4 Deserts

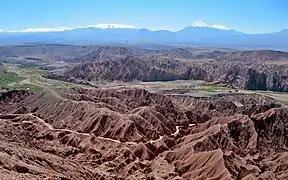
View from the Atacama Crossing 2011.

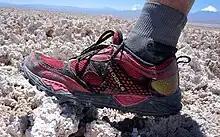
The uneven Atacama salt flats.

The Atacama Crossing crosses Chile's Atacama Desert, the driest place on Earth. The Atacama Desert has a unique landscape of salt lakes, volcanoes, lava flows and sand dunes. Moreover, owing to its otherworldly appearance, the landscape has been compared to that of Mars and has been used as a location for filming Mars scenes, most notably in the television series "".